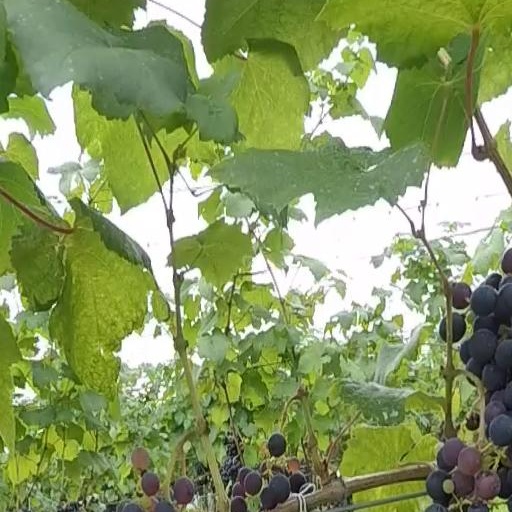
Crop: grape